Jimmy Casper

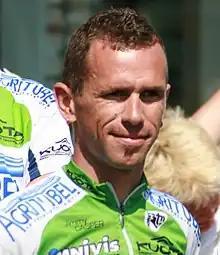
Casper at the 2008 Four Days of Dunkirk

Jimmy Casper (born 28 May 1978) is a French retired road bicycle racer, who competed as a professional between 1998 and 2012. He won stage 1 of the 2006 Tour de France.